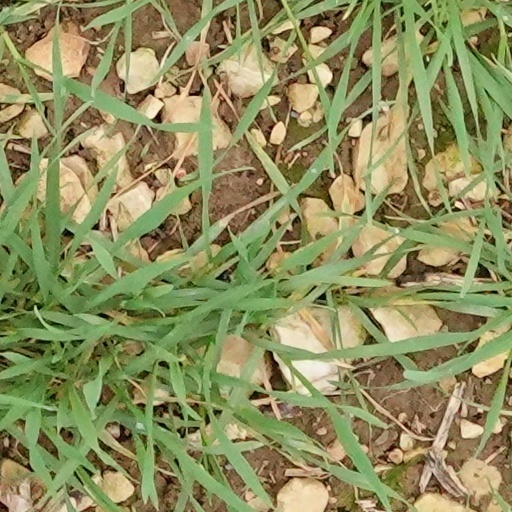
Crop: wheat